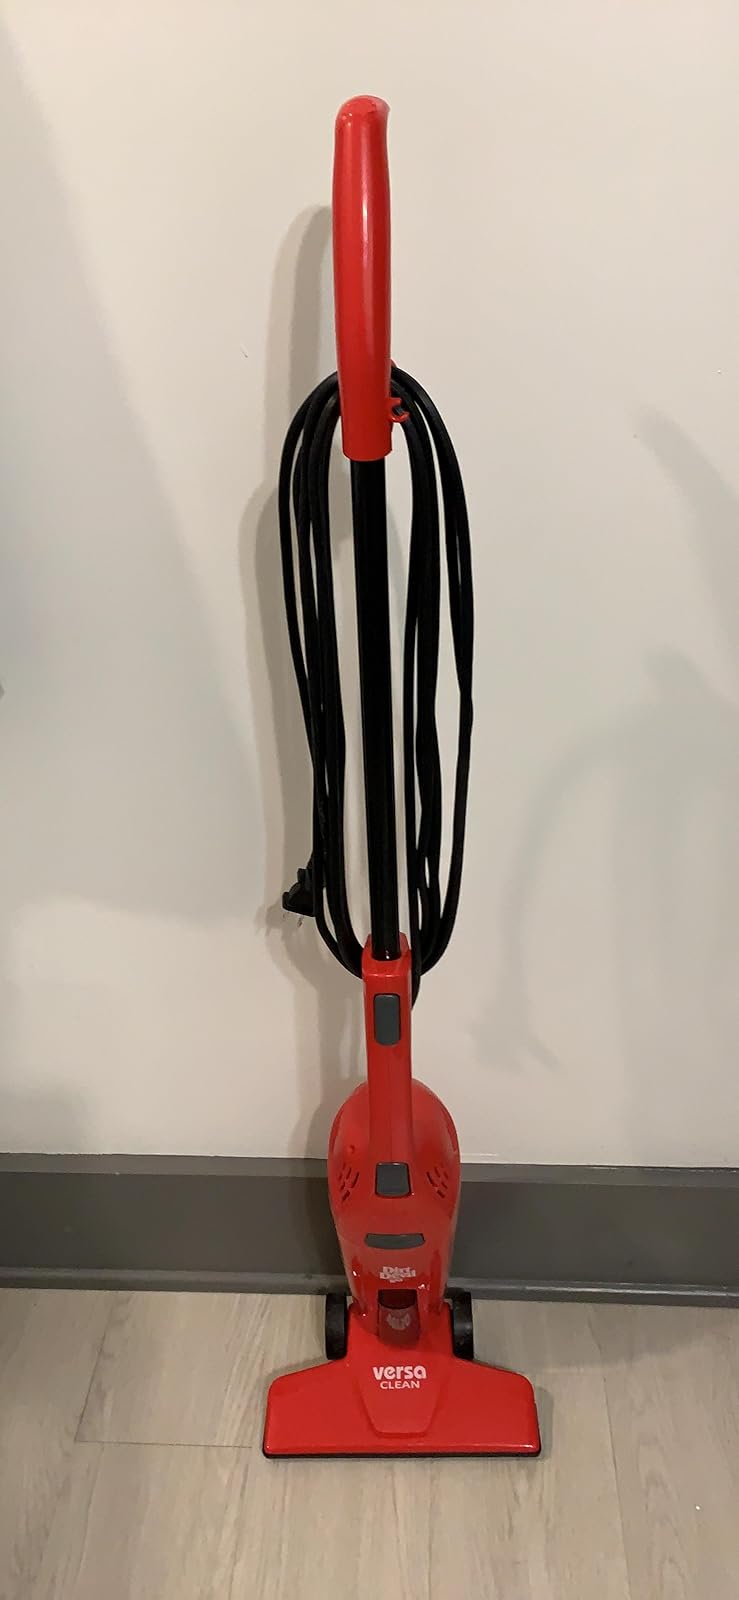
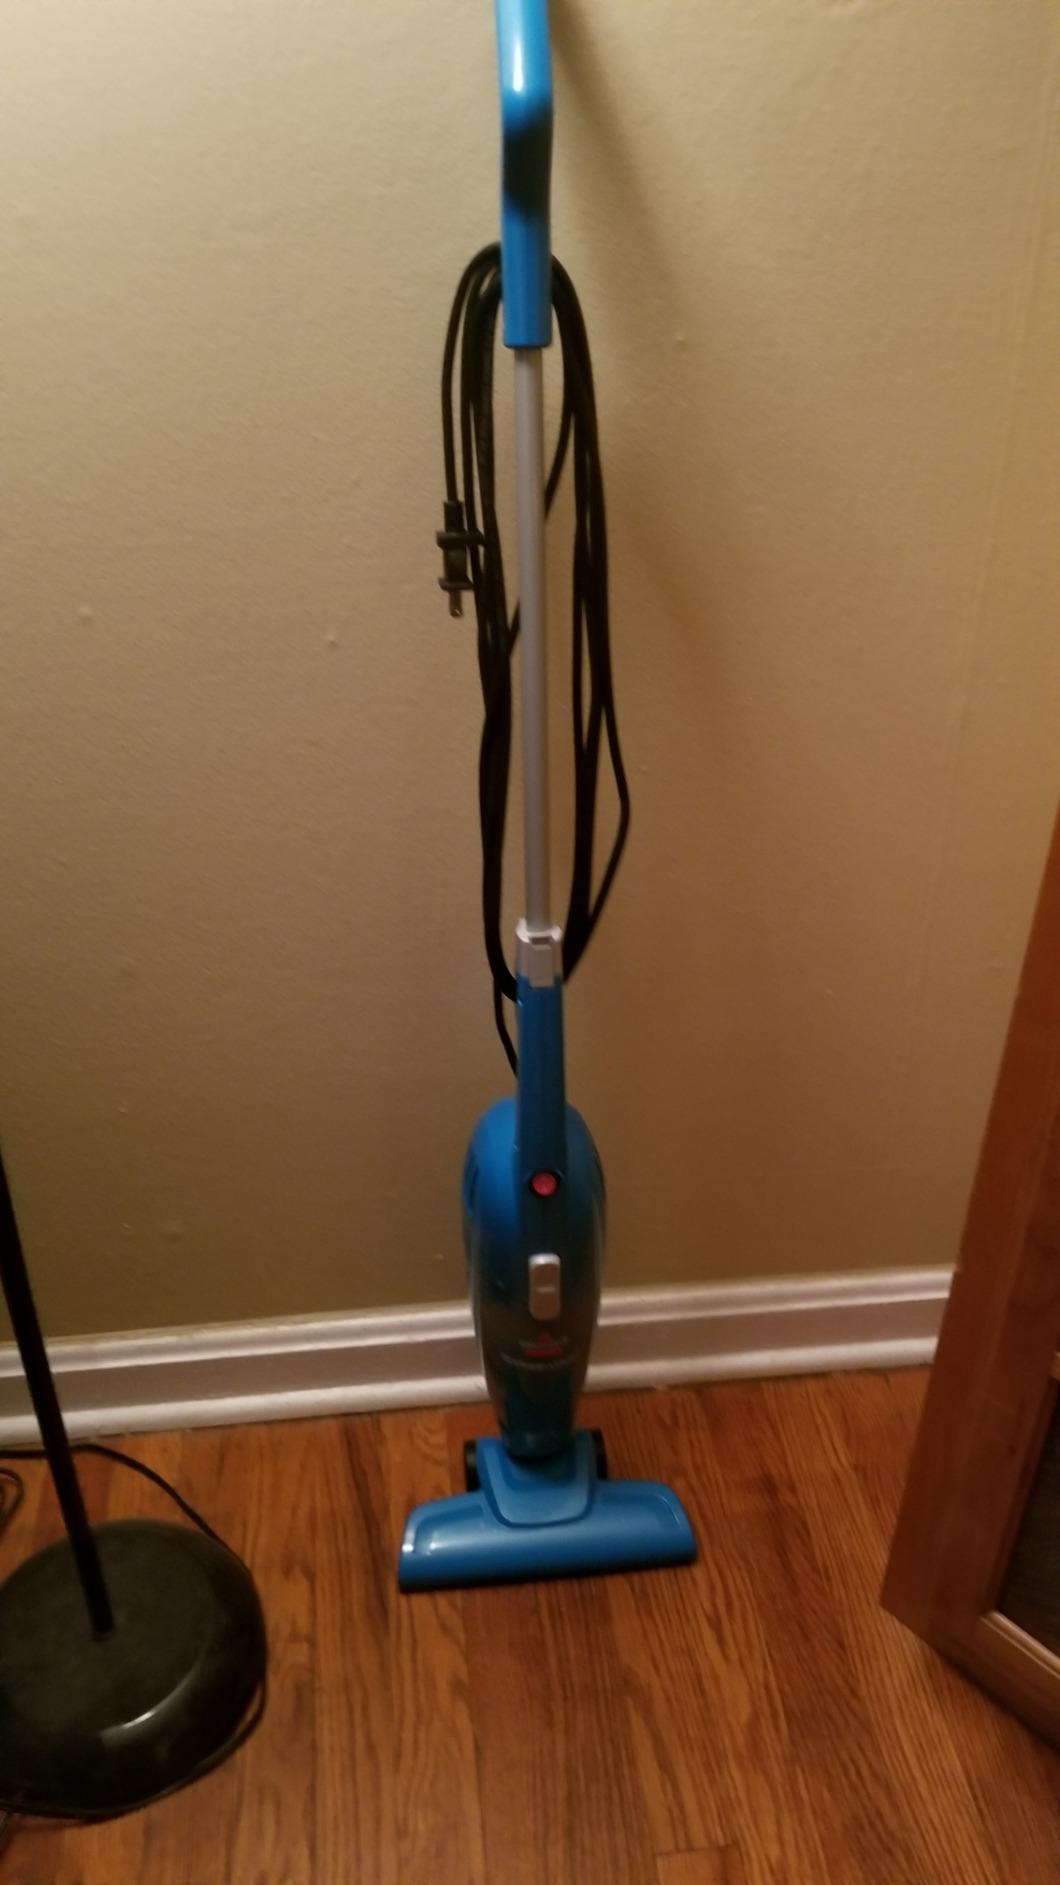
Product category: items_vacuum
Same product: no